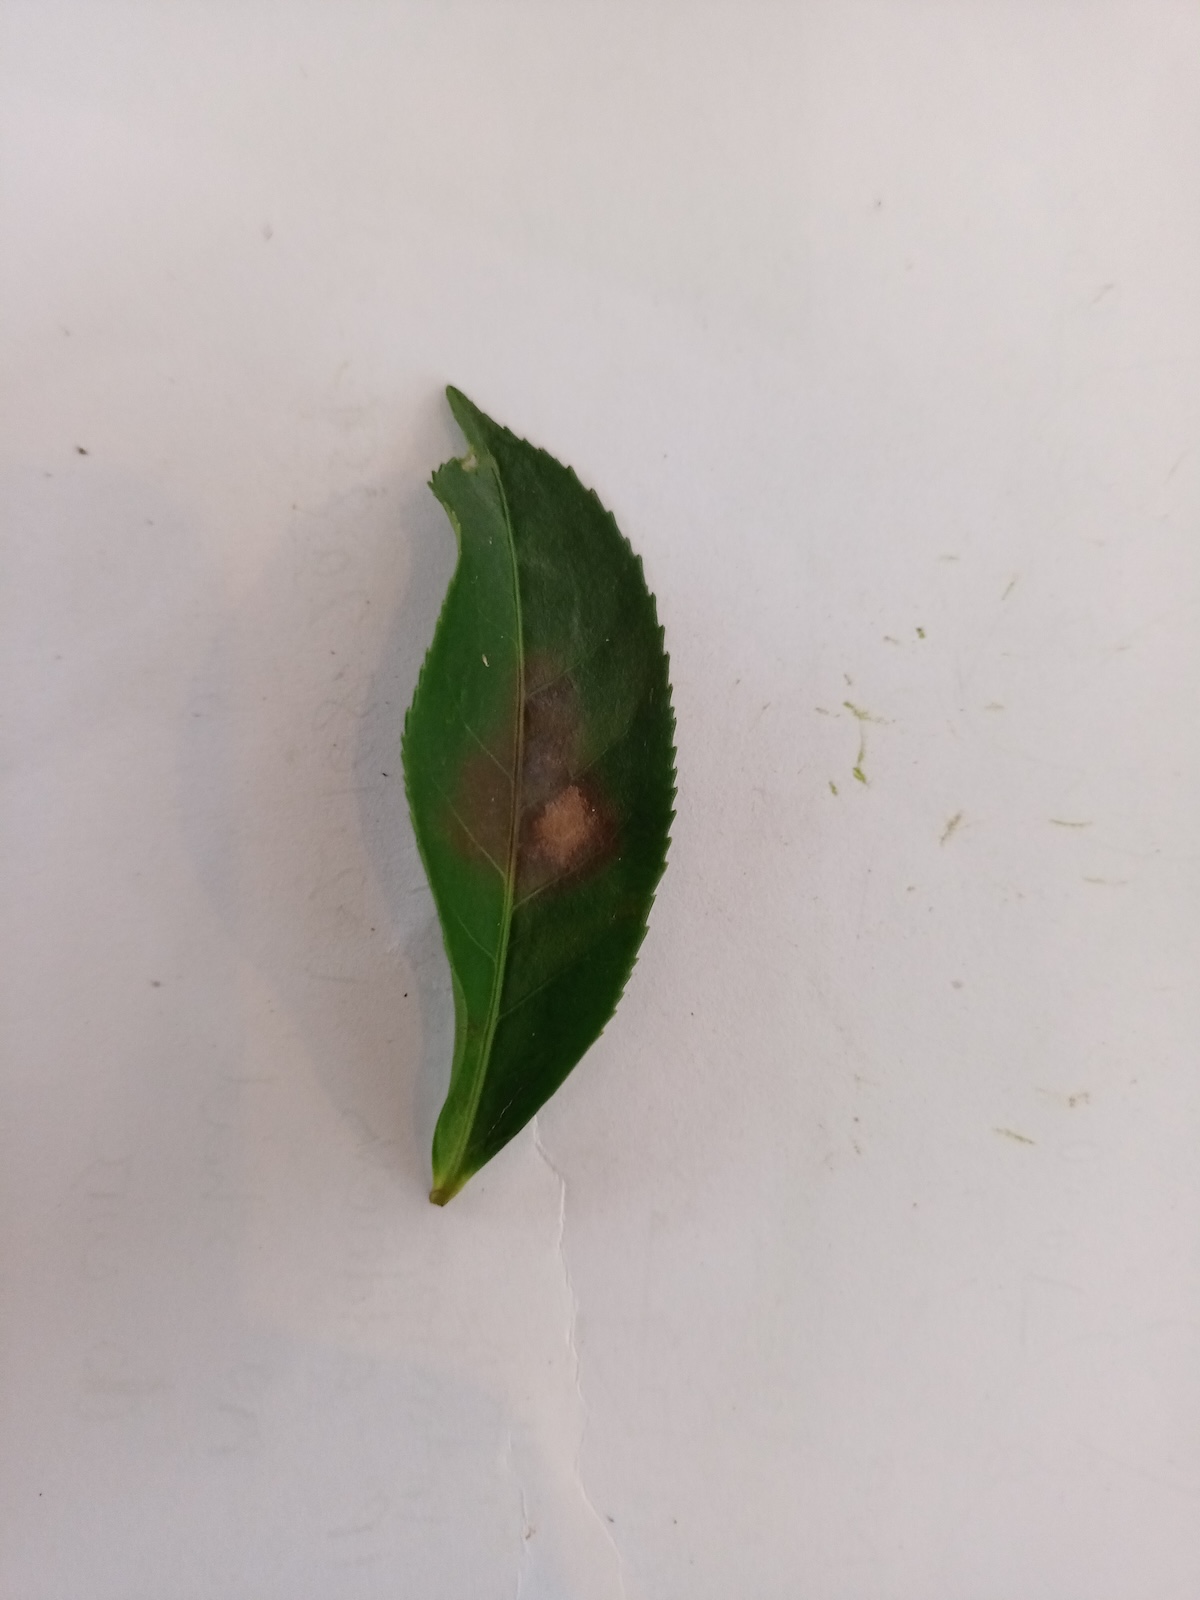
Label: Red spider